Susan Glasser

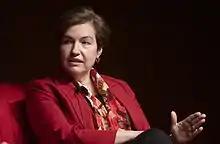
Glasser in 2022

Susan B. Glasser (born January 14, 1969) is an American journalist. She writes the online column "Letter from Trump's Washington" in "The New Yorker", where she is a staff writer. She is the author, with her husband Peter Baker, of "Kremlin Rising: Vladimir Putin's Russia and the End of Revolution" (2005), "The Man Who Ran Washington: The Life and Times of James A. Baker III" (2020), and "The Divider: Trump in the White House, 2017-2021" (2022).